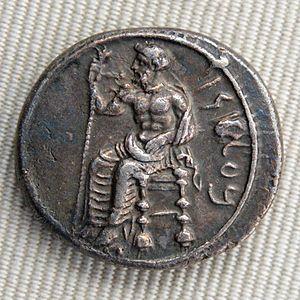
Double sicle de Pharnabaze, satrape à Tarse en Cilicie (380-375 av. J.-C.), droit